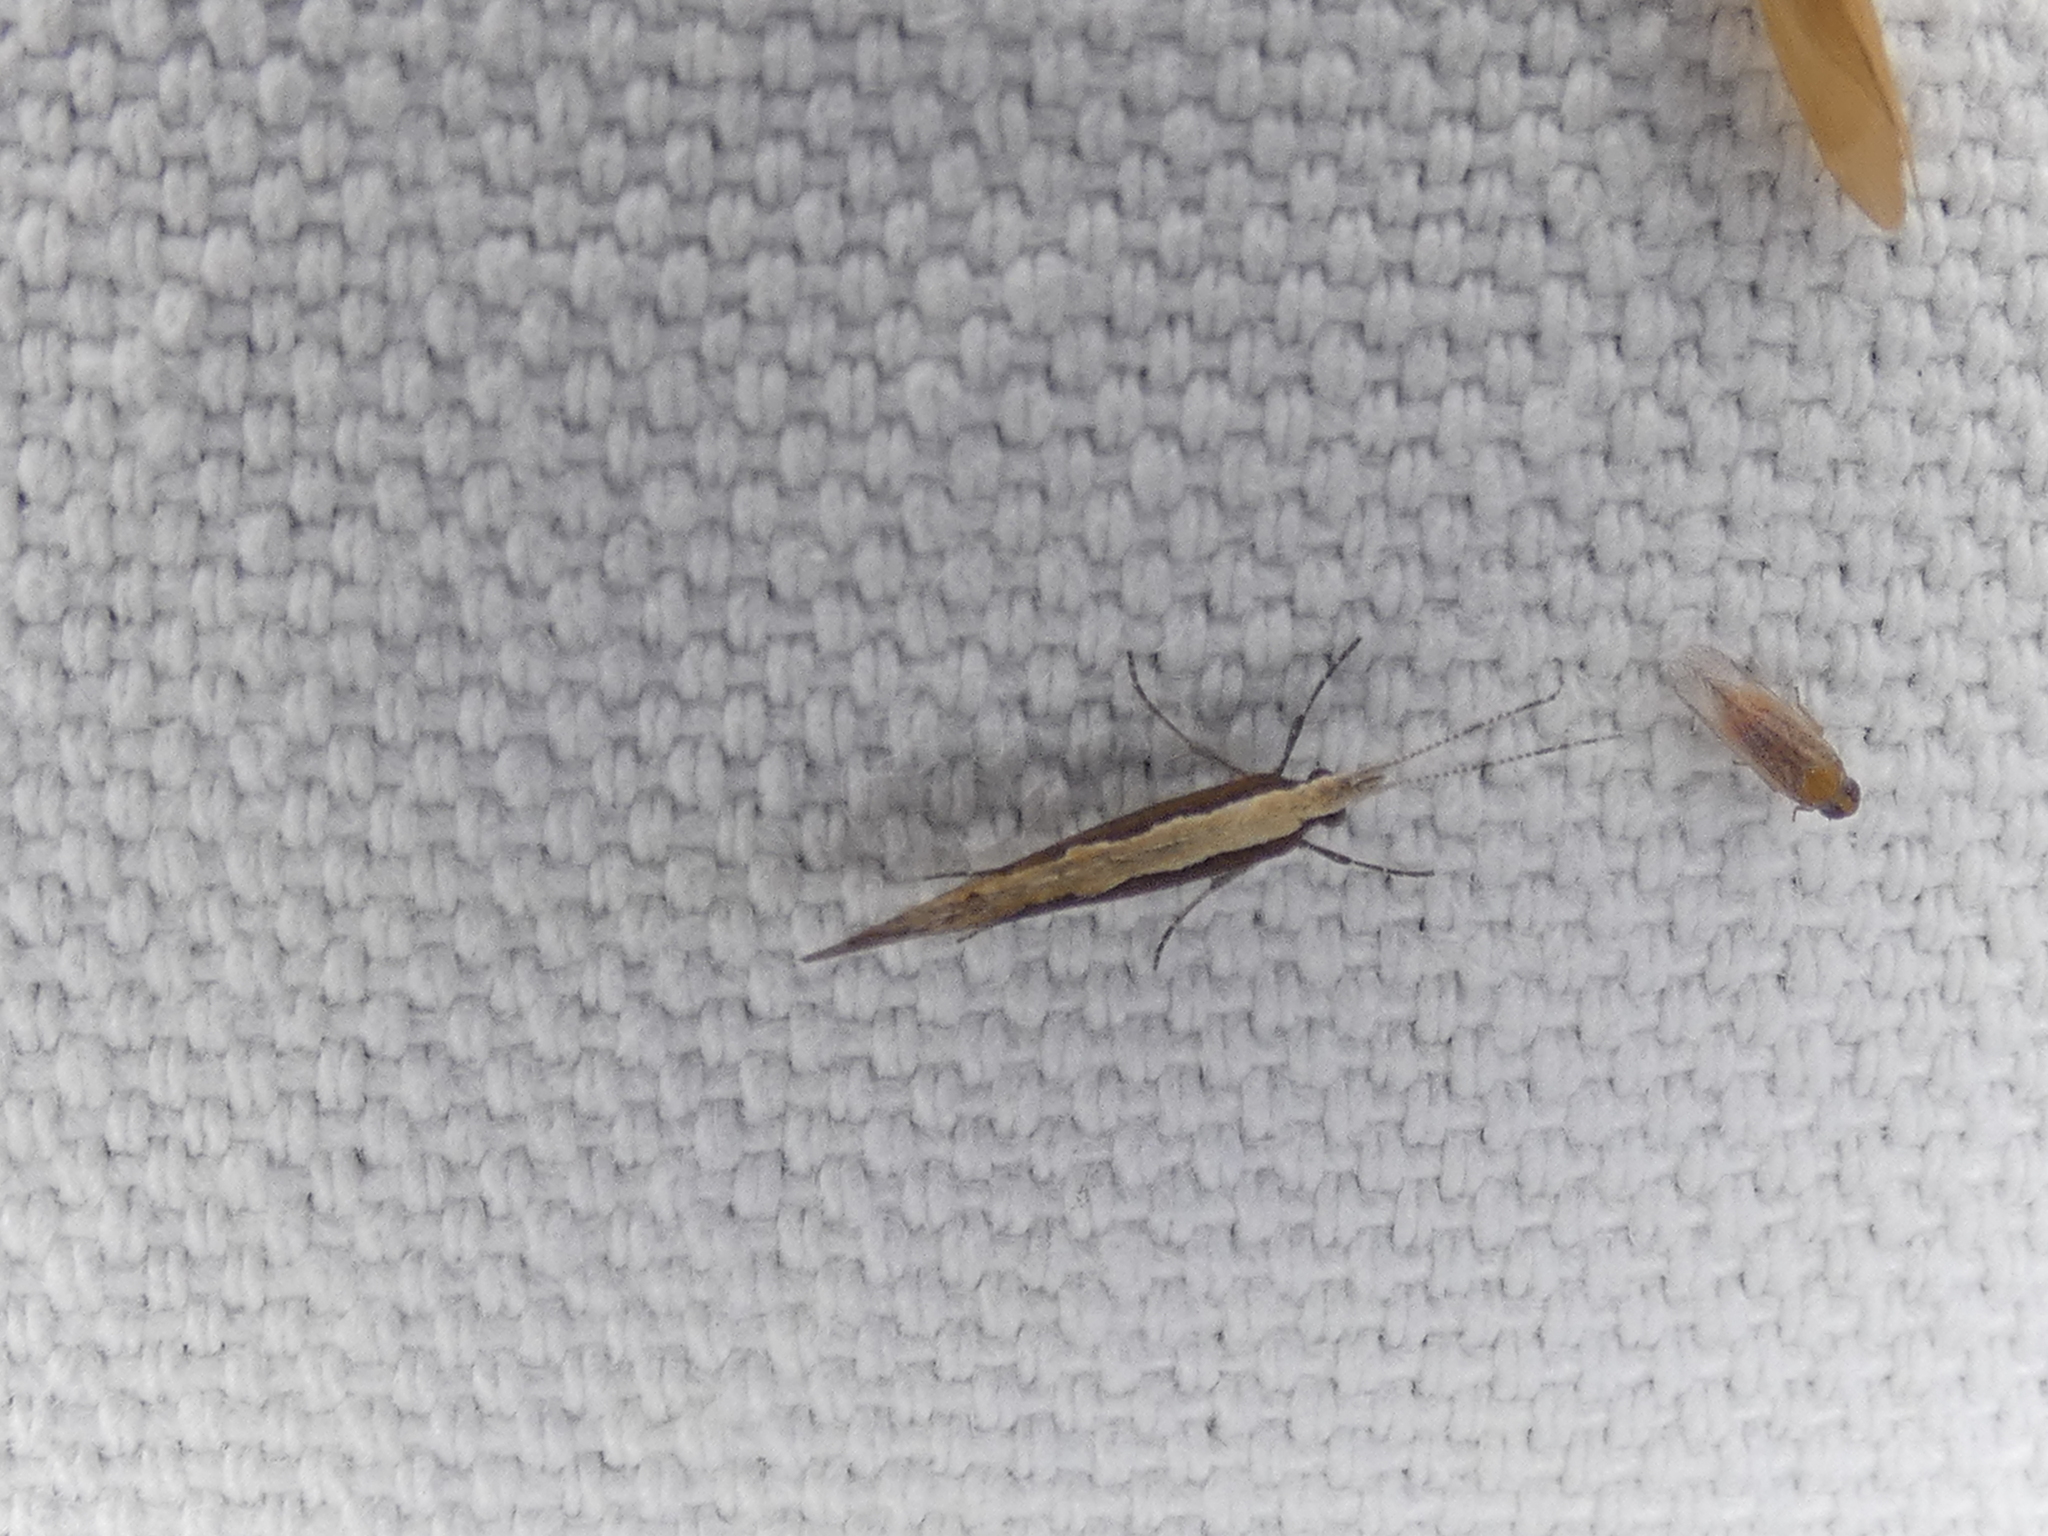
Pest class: diamondback_moth